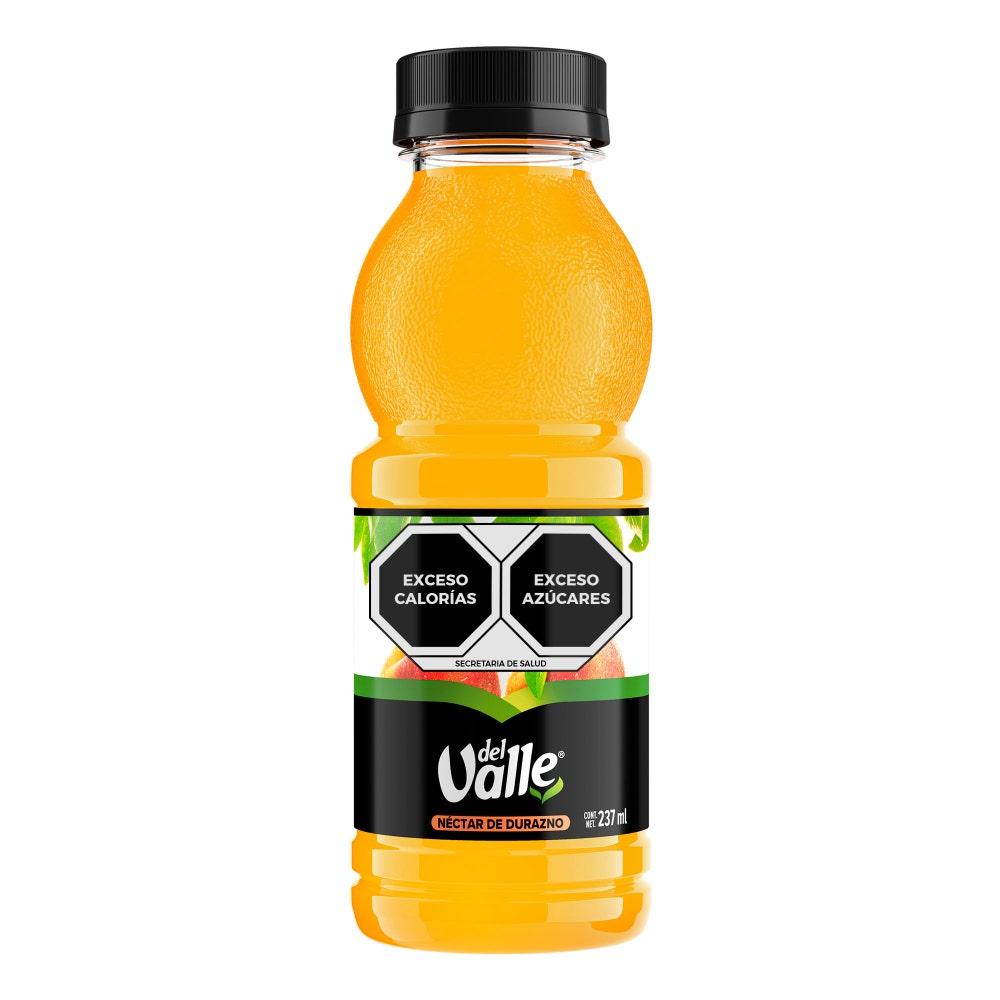
A Nectar Del Valle Peach Flavor in a 237-mililiters plastic bottle